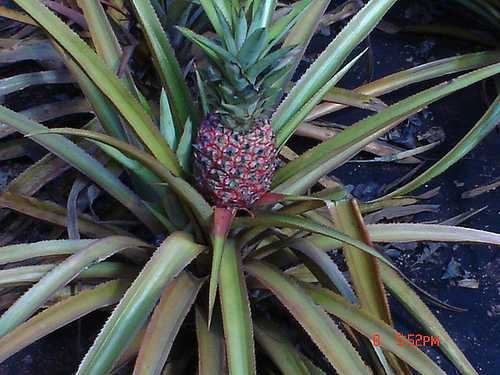
Label: Pineapple